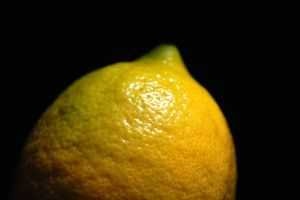
Label: Lemon